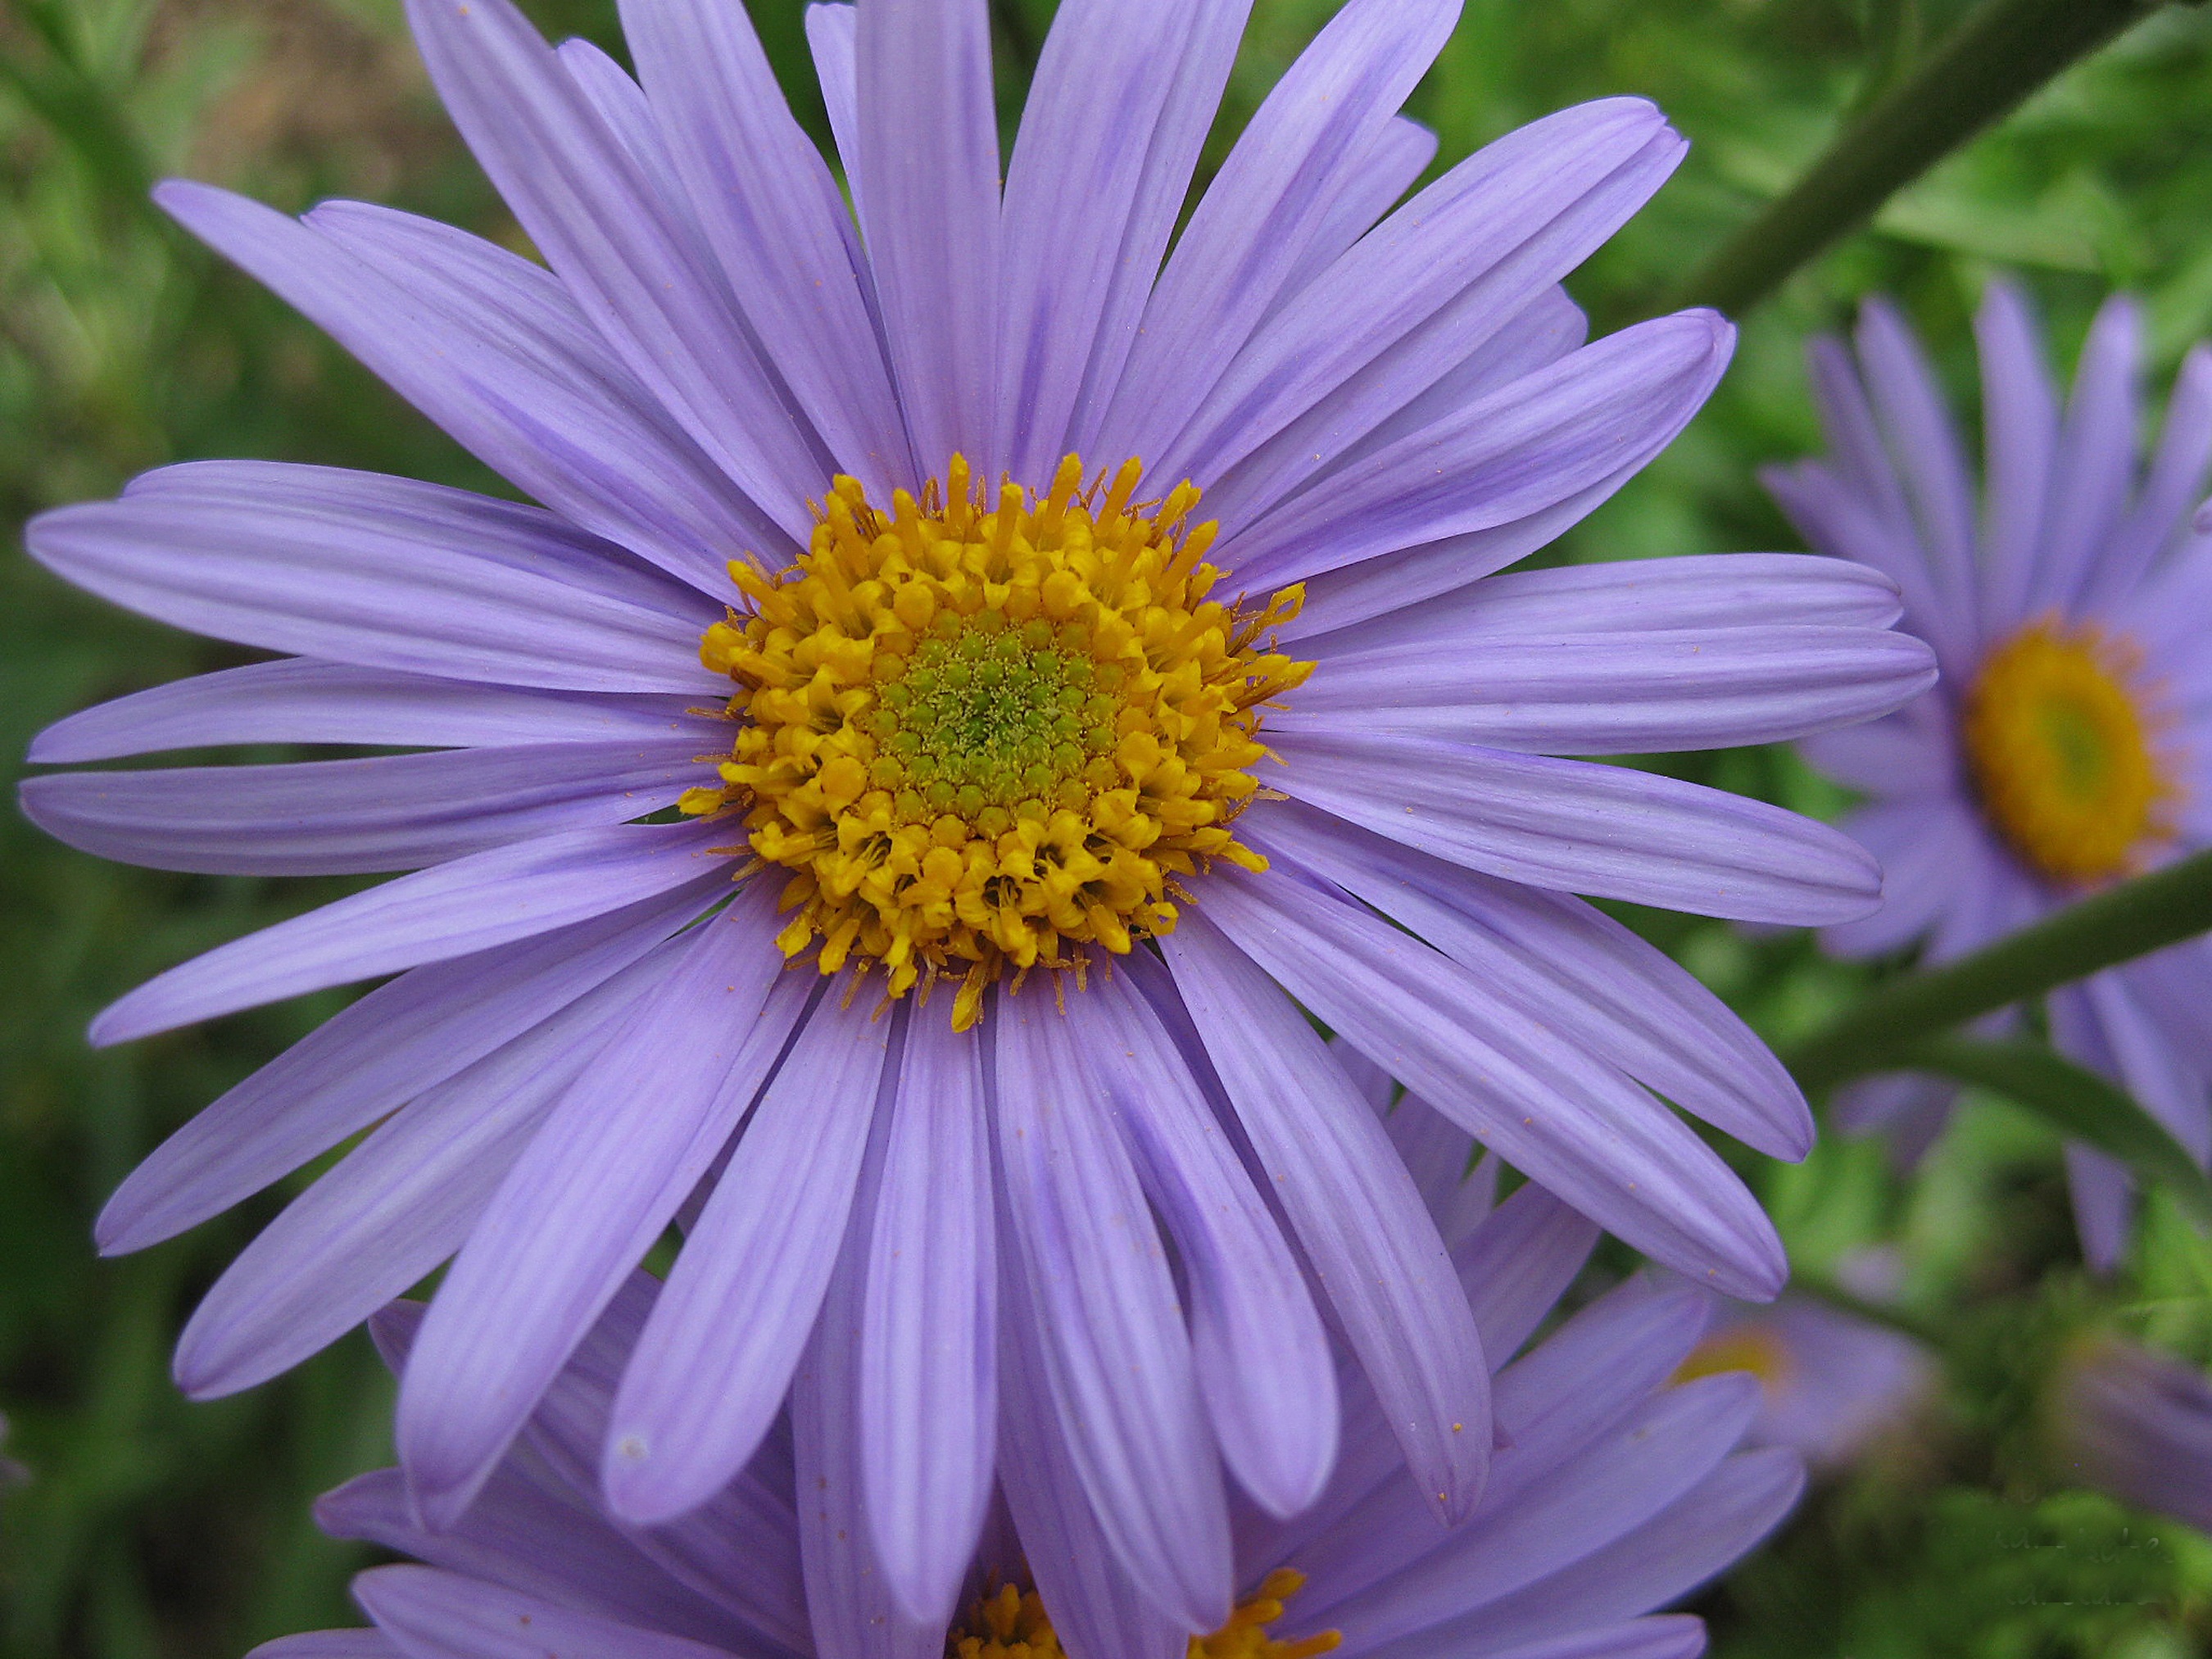
blossom, plant, flower, purple, petal, bloom, daisy, macro, botany, close, flora, wildflower, seasons, aster, purple flower, stamens, macro photography, flowering plant, daisy family, oxeye daisy, annual plant, plant stem, land plant, marguerite daisy